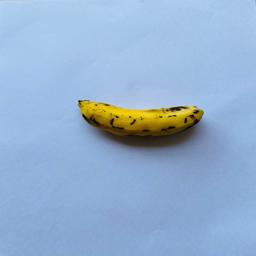
Banana variety: Sabri Kola